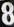
Number: 8